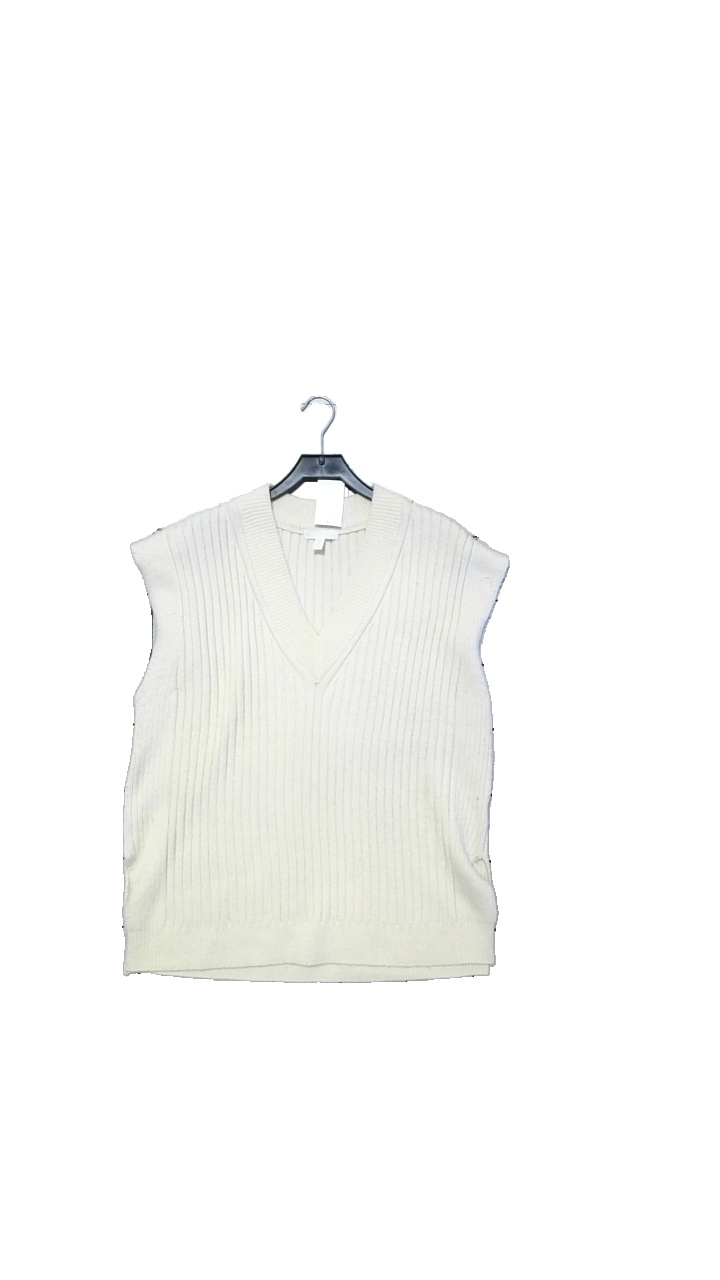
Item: Vest (Ladies)
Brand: H&m
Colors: White
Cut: Regular
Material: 64%Polester30%Akryl6%Ull
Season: All
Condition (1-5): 2
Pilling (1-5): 1
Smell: Minor
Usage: Reuse
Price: <50